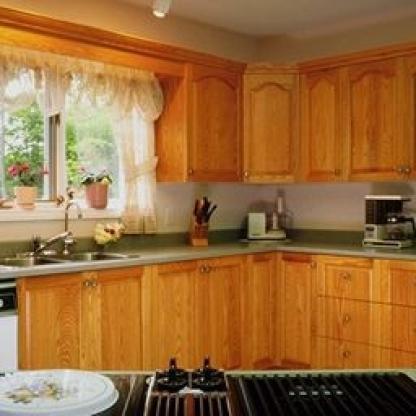
Scene: Indoor